University of Ruhuna

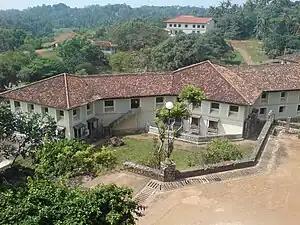
University of Ruhuna

The University of Ruhuna undertakes research, mostly with other universities, government organisations, semi-governmental organisations and non-governmental organisations. The research is funded by both Sri Lankan and foreign entities.